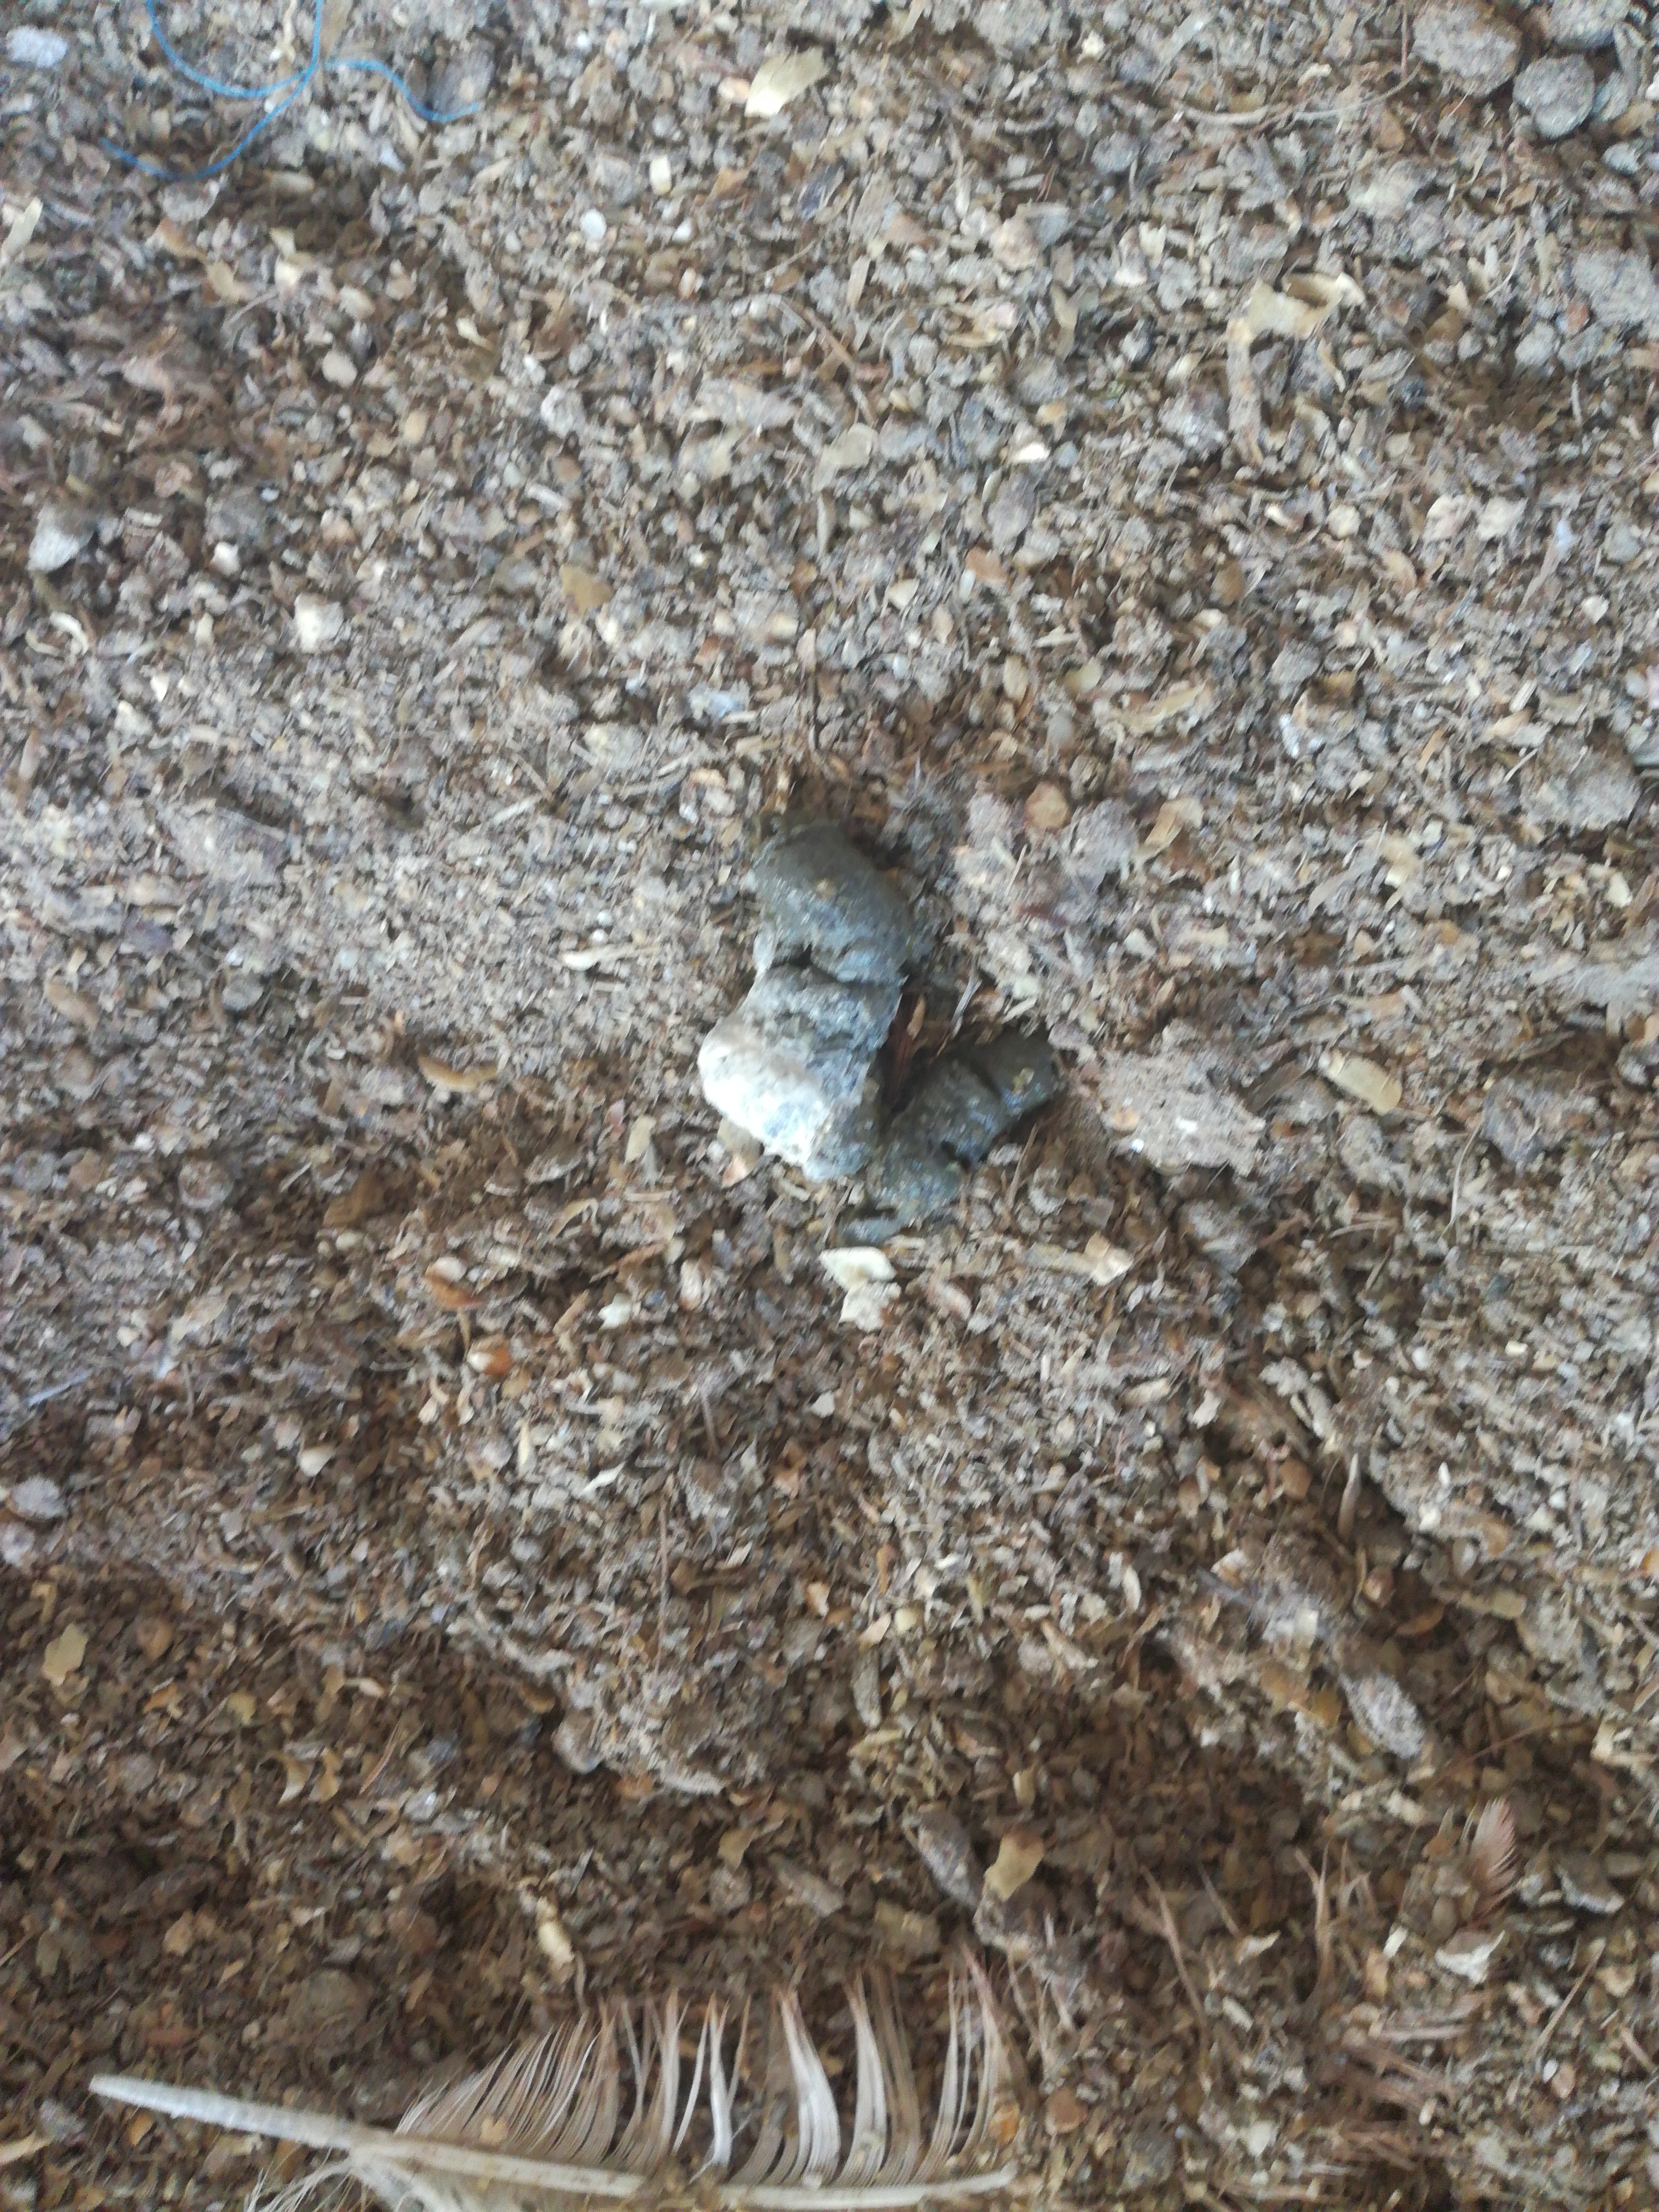
PCR-confirmed diagnosis: Healthy